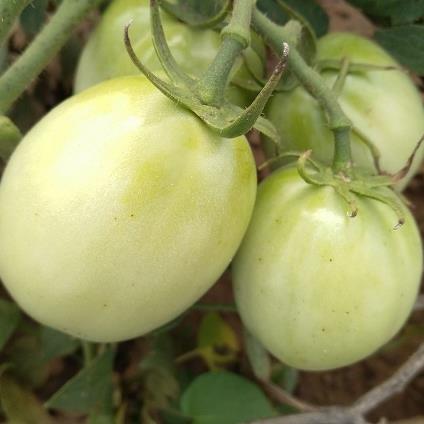
Crop: Tomato
Condition: healthy-fruit